Chinese variety art

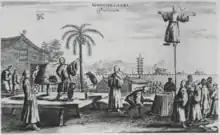
Chinese street performers seen by Johan Nieuhof in 1655–57

Chinese performing arts have a long history. Variety show is known to existed as early as the Qin dynasty (221–207 BC) or possibly earlier. During the Qin and Han periods, "Juedi" (角抵) or "Baixi" (百戲) variety show was popular with the common people. "Juedi" was originally an entertainment where men wearing horns charged at one another like bulls, but became a general term used interchangeably with "Baixi" to describe popular entertainment during the Han dynasty. It consisted of a variety of acts such as conjuring, acrobatics, wrestling, musical performances, dance, martial arts, horsemanship, and juggling. In the Eastern Han dynasty, the scholar Zhang Heng was one of the first to describe the acrobatic theme shows in the royal palaces in his "Ode to the Western Capital" (西京賦). The event featured shows such as "Old Man Huang of the Eastern Sea" (東海黃公), the "Dancing Fish and Dragon" (魚龍蔓衍) and "Assembly of Immortals" (總會仙倡), and Zheng described swallowing knives and spitting fire, creatures that transformed into another, as well as children who performed acrobatics on high poles. A grand acrobatic show was held by Emperor Wu of Han in 108 BC for foreign guests.